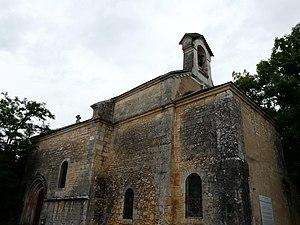
L'église Saint-Saturnin, Mayac, Dordogne, France Object location45°
Mayac est une commune française située dans le département de la Dordogne, en région Nouvelle-Aquitaine.